K. M. Chandy

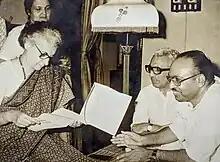
Prof.K.M.Chandy along with K. Karunakaran having a conversation with Indira Gandhi

As he pursued his Honours course in English literature at University College Trivandrum, Chandy played a pivotal role in the establishment of the "Tagore Academy". This institution, founded under the guidance of the esteemed Gandhian leader Shri G. Ramachandran, aimed to infuse education with nationalist ideals. They discussed Gandhian ideology, nationalism, Tagore literature and Tagore's poems. Mr. Chandy could manage to enroll several students, who were not involved in politics in Tagore Academy. K. R. Narayanan (Former President of India) was one among them.